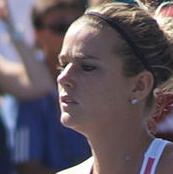
Age: 25